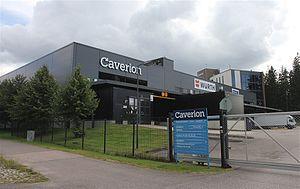
Caverion Oyj est une entreprise finlandaise qui conçoit, construit, exploite et entretient des solutions technologiques intelligentes et économes en énergie pour les bâtiments, les industries et les infrastructures.